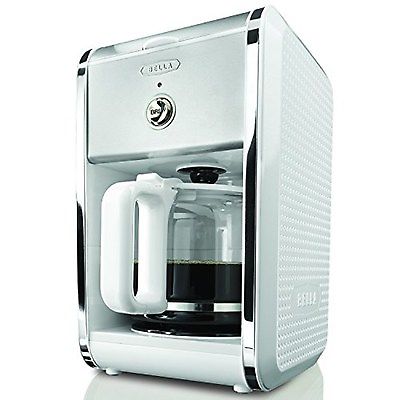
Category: coffee maker